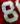
Number: 8